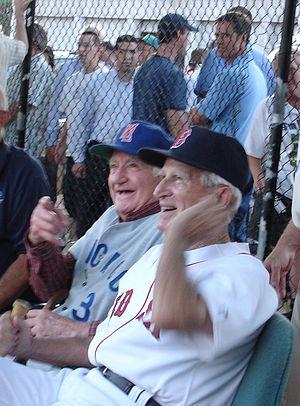
Leonard Richard « Lennie » Merullo est un ancien joueur d'arrêt-court de la Ligue majeure de baseball qui évolue de 1941 à 1947 pour les Cubs de Chicago.